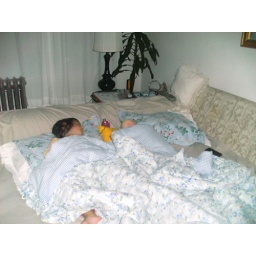
our bed while staying at my grandparens' house in Queens